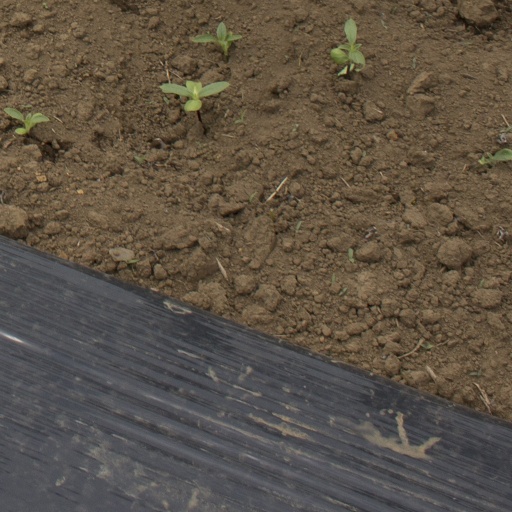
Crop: Jerusalem artichoke